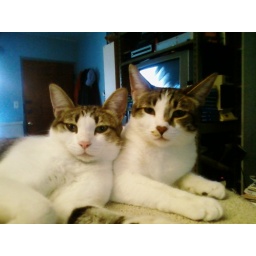
Deli pushed in front of Dena on my computer table